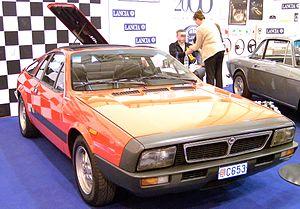
La Scuderia Lancia, qui deviendra plus tard la Squadra Corse HF Lancia est l'atelier de course de l'entreprise automobile Lancia e Cia, créé en 1952 par Gianni Lancia, fils du fondateur de la marque. La Scuderia Lancia débute officiellement en compétition en sports mécaniques où elle s'illustre notamment à la Carrera Panamericana, à la Targa Florio ou aux Mille Miglia. L'écurie s'est aussi engagée en Formule 1 en 1954-1955, sans briller particulièrement. La Squadra Corse a su rebondir en Championnat du Monde d'Endurance avec la conquête de trois titres mondiaux entre 1979 et 1981 et en rallyes en remportant onze titres des constructeurs et quatre titres pilotes entre 1974 et 1992. Depuis fin 1991, Lancia a cessé tout engagement officiel en compétition automobile.
La Lancia Beta, arborant le monogramme Lancia β, est la première voiture Lancia à avoir été créée, en 1972, après la reprise par le groupe Fiat, en 1969.